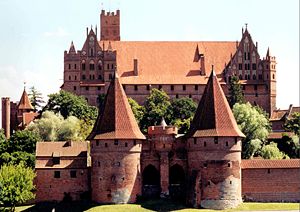
Middelalderlig arkitektur / I Centraleuropa
Ordensborgen Malbork i Malbork, Polen.
Middelalderlig arkitektur er den arkitektur, som var almindelig i middelalderens Europa. Flere forskellige stilperioder gør sig gældende igennem middelalderen både tidsmæssigt men også regionalt. Særligt kirkelige bygninger er godt bevaret, men også borge og fæstninger gør sig gældende blandt de tilbageværende eksempler på den middelalderlige arkitektur.